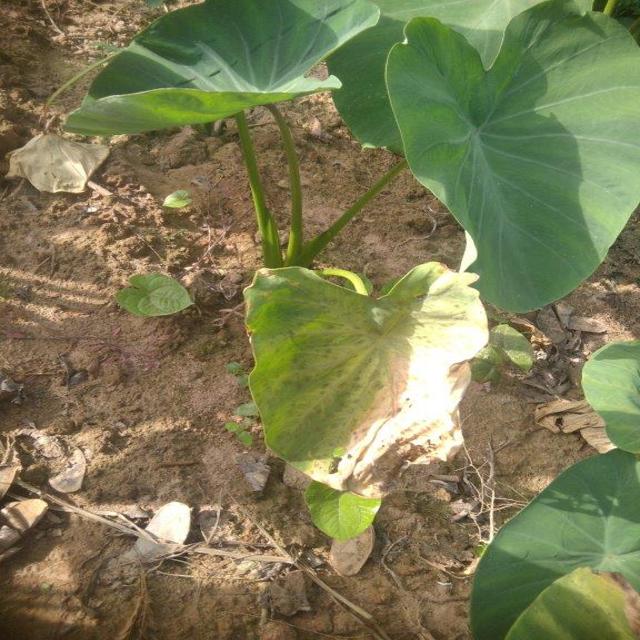
Label: Late_Blight